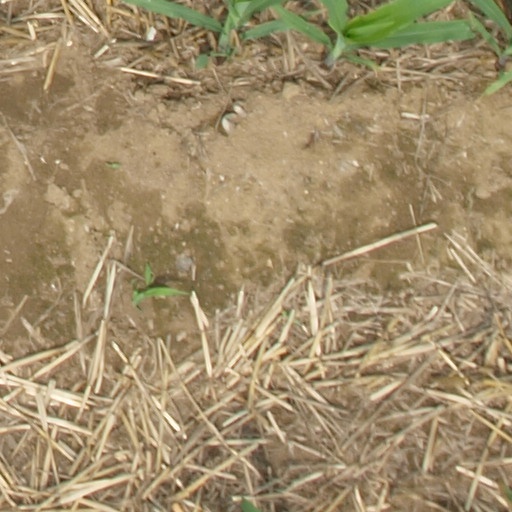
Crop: maize; corn